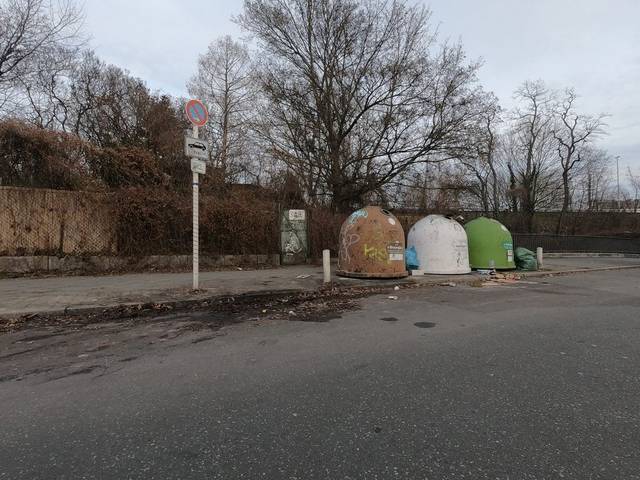
Region: Germany
Coordinates: 52.567, 13.388